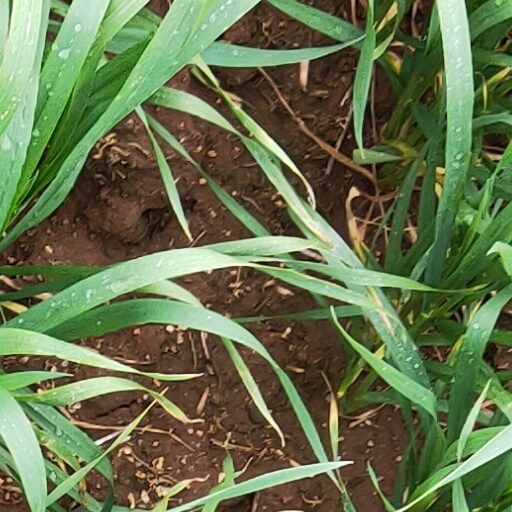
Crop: wheat